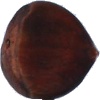
Label: Chestnut 1